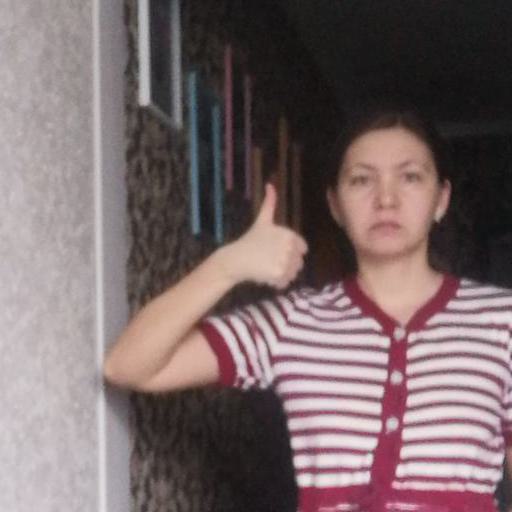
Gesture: like